Königsberg Cathedral

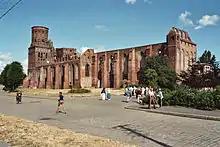
The cathedral in 1982, prior to its restoration in the 1990s

After the war, the cathedral remained a burnt-out shell and Kneiphof was made into a park with no other buildings. Before the war, Kneiphof had many buildings. One of the buildings was the first Albertina University building, where Immanuel Kant taught, which was situated next to the east side of the cathedral. New construction nearby includes the House of Soviets.